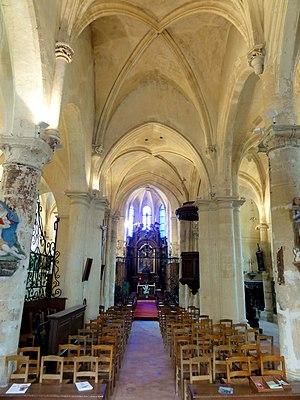
Nef, vue vers l'est.
L'église Saint-Prix est une église catholique paroissiale située à Saint-Prix, dans le Val-d'Oise, en France. La première église romane, à laquelle appartiennent peut-être les corniches à l'est et à l'ouest de la base du clocher, a été donnée à l'abbaye Saint-Martin de Pontoise vers 1085, et un prieuré a été fondé en même temps. Le patron de la paroisse est alors saint Germain. À partir de la fin du XIIᵉ siècle et jusqu'en 1220 environ, l'église est entièrement rebâtie dans le style gothique primitif, et elle conserve de cette époque le plan et l'ordonnancement général, mais très peu d'éléments en élévation : il s'agit essentiellement des chapiteaux au nord de la nef ; des piles orientales du clocher, qui s'élève au-dessus de la croisée du transept ; de l'étage de beffroi du clocher ; et des fenêtres hautes bouchées dans la partie droite du chœur. Au XVᵉ siècle, l'essor du pèlerinage de saint Prix, dont l'église possède sans doute des reliques dès l'origine, fait que ce second patron supplante le premier, qui s'est depuis longtemps effacé.